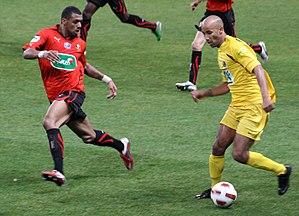
Photo du joueur de football Yann M'Vila (à gauche sur la photo) sous le maillot du Stade Rennais, le 9 janvier 2011. 32e de finale de coupe de France contre Cannes.
Yann M'Vila, né le 29 juin 1990 à Amiens, est un footballeur international français qui évolue au poste de milieu défensif à l'AS Saint-Étienne.